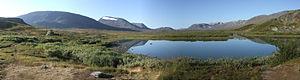
Kungsleden, mot suédois signifiant Voie Royale, est un sentier de trekking d'environ 425 km de longueur, au nord de la Suède.